Selinunte

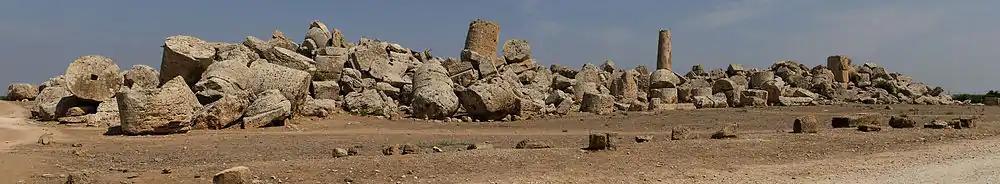
Temple G : "lu fusu di la vecchia"

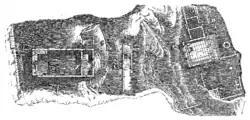
Plan of the Sanctuary of the Malophoros (Koldewey, 1899)

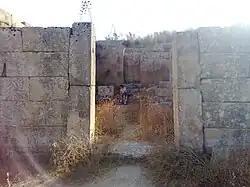
Megaron of the Malophoros

Temple G was the largest in Selinus (113.34 metres long, 54.05 metres wide and about 30 metres high) and was among the largest in the Greek world. This building, although under construction from 530 to 409 BC (the long period of construction is demonstrated by the variation of style: the east side is archaic, while the west side is classical), remained incomplete, as shown by the absence of fluting on some of the columns and by the existence of column drums of the same dimensions ten kilometres away at Cave di Cusa, still in the process of extraction (see below).